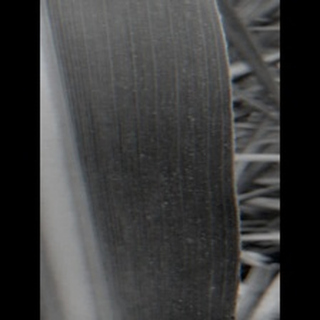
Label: sugarcane_mosaic